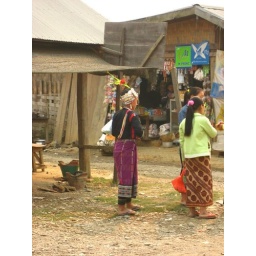
Hill tribe girl at the morning market in Muang Long